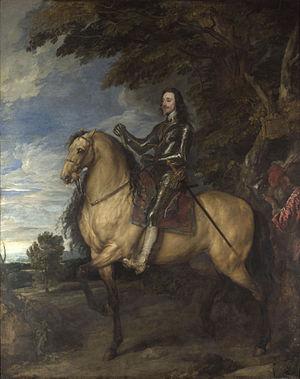
La National Gallery de Londres est le musée national d'art le plus important de Grande-Bretagne, situé à Trafalgar Square, dans le centre de Londres. Fondé en 1824 avec l'achat initial de 36 tableaux par le gouvernement britannique, ses collections se montent aujourd'hui à environ 2 300 peintures, datant du milieu du XIIIᵉ siècle à 1900, dont l'essentiel est visible par le public. Cette page présente les œuvres les plus importantes de la collection, qui, contrairement aux autres grands musées européens, ne comprend que des peintures.